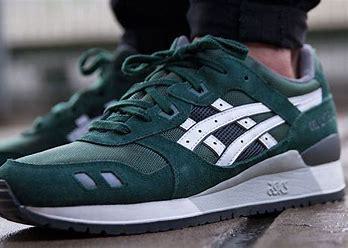
Brand: Asics
Model: Gel Lyte 3